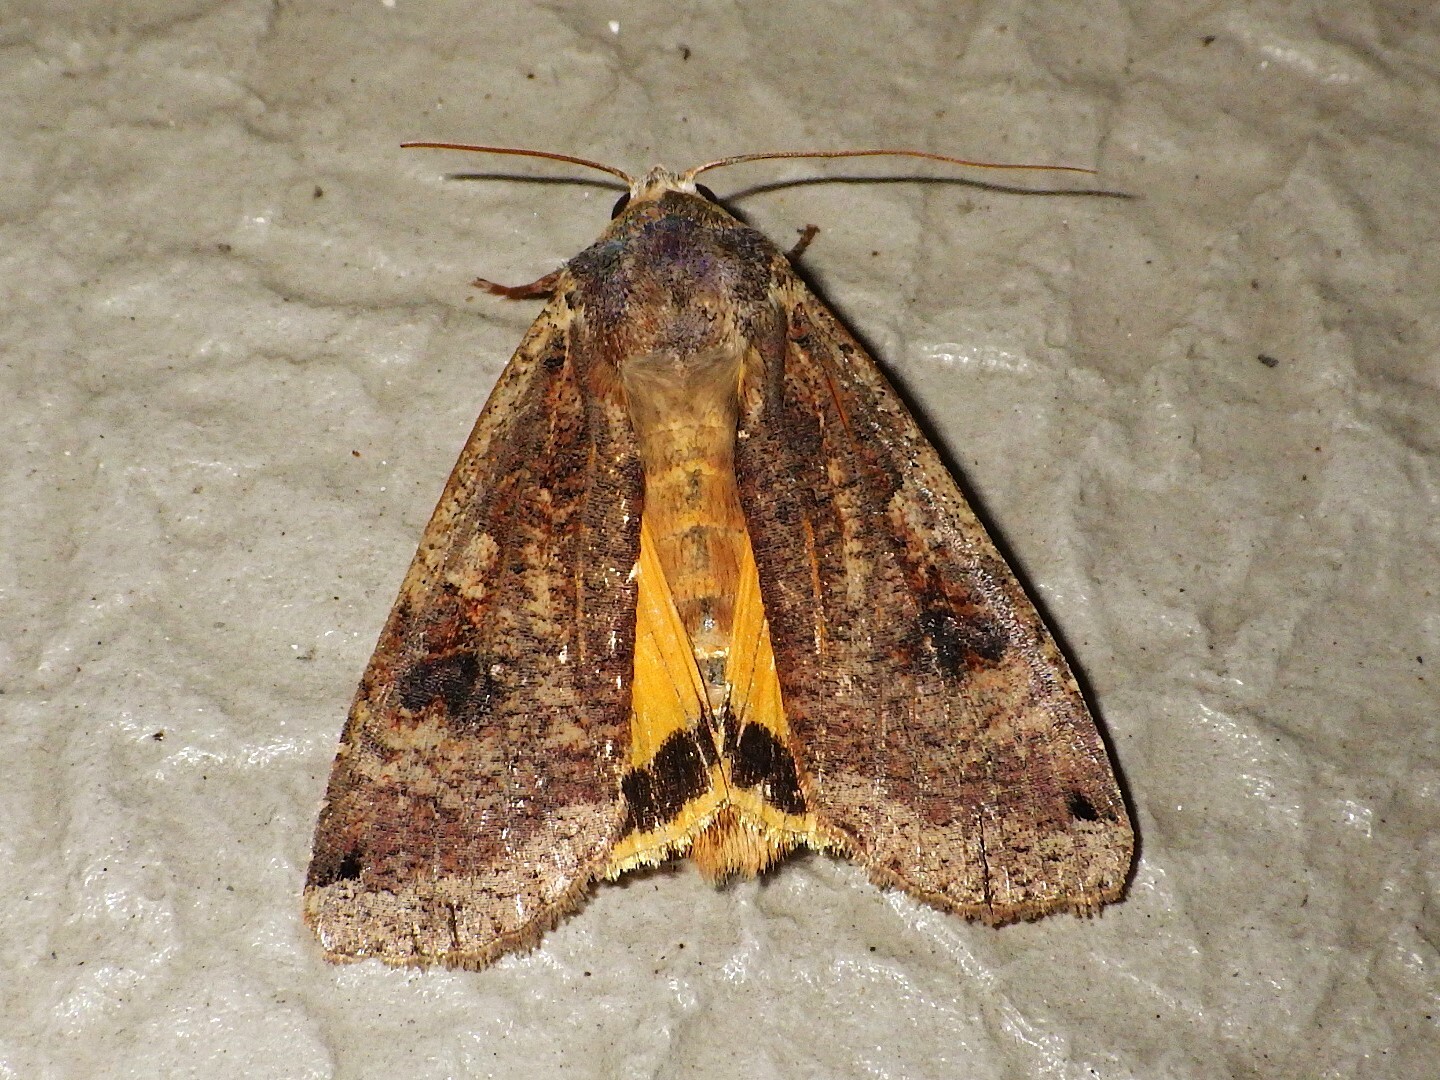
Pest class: cutworms